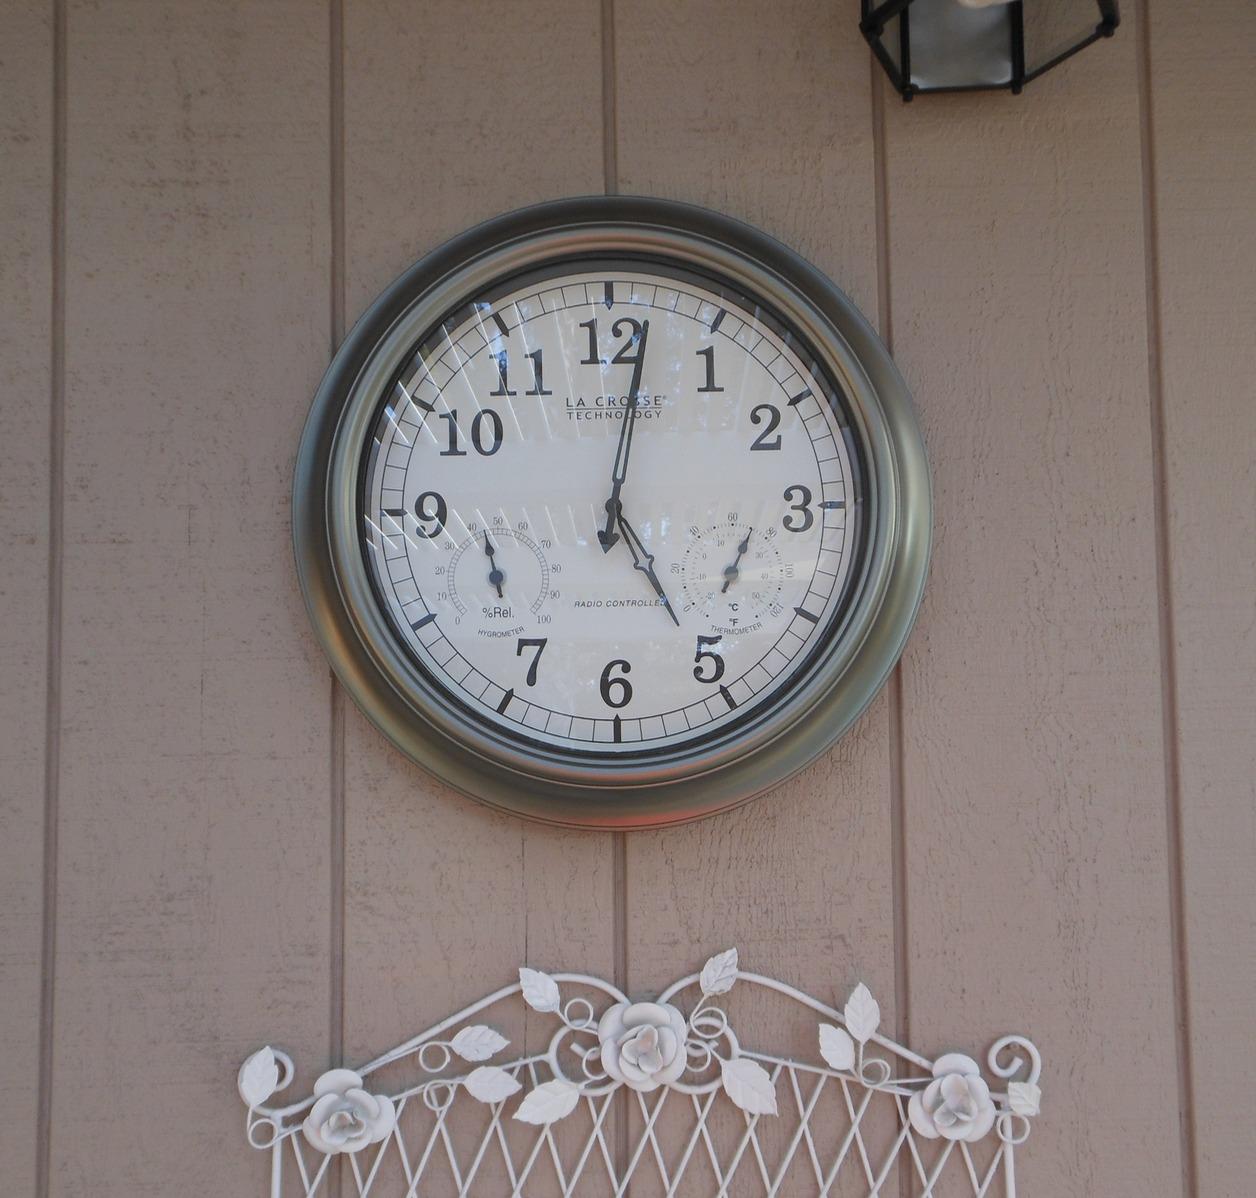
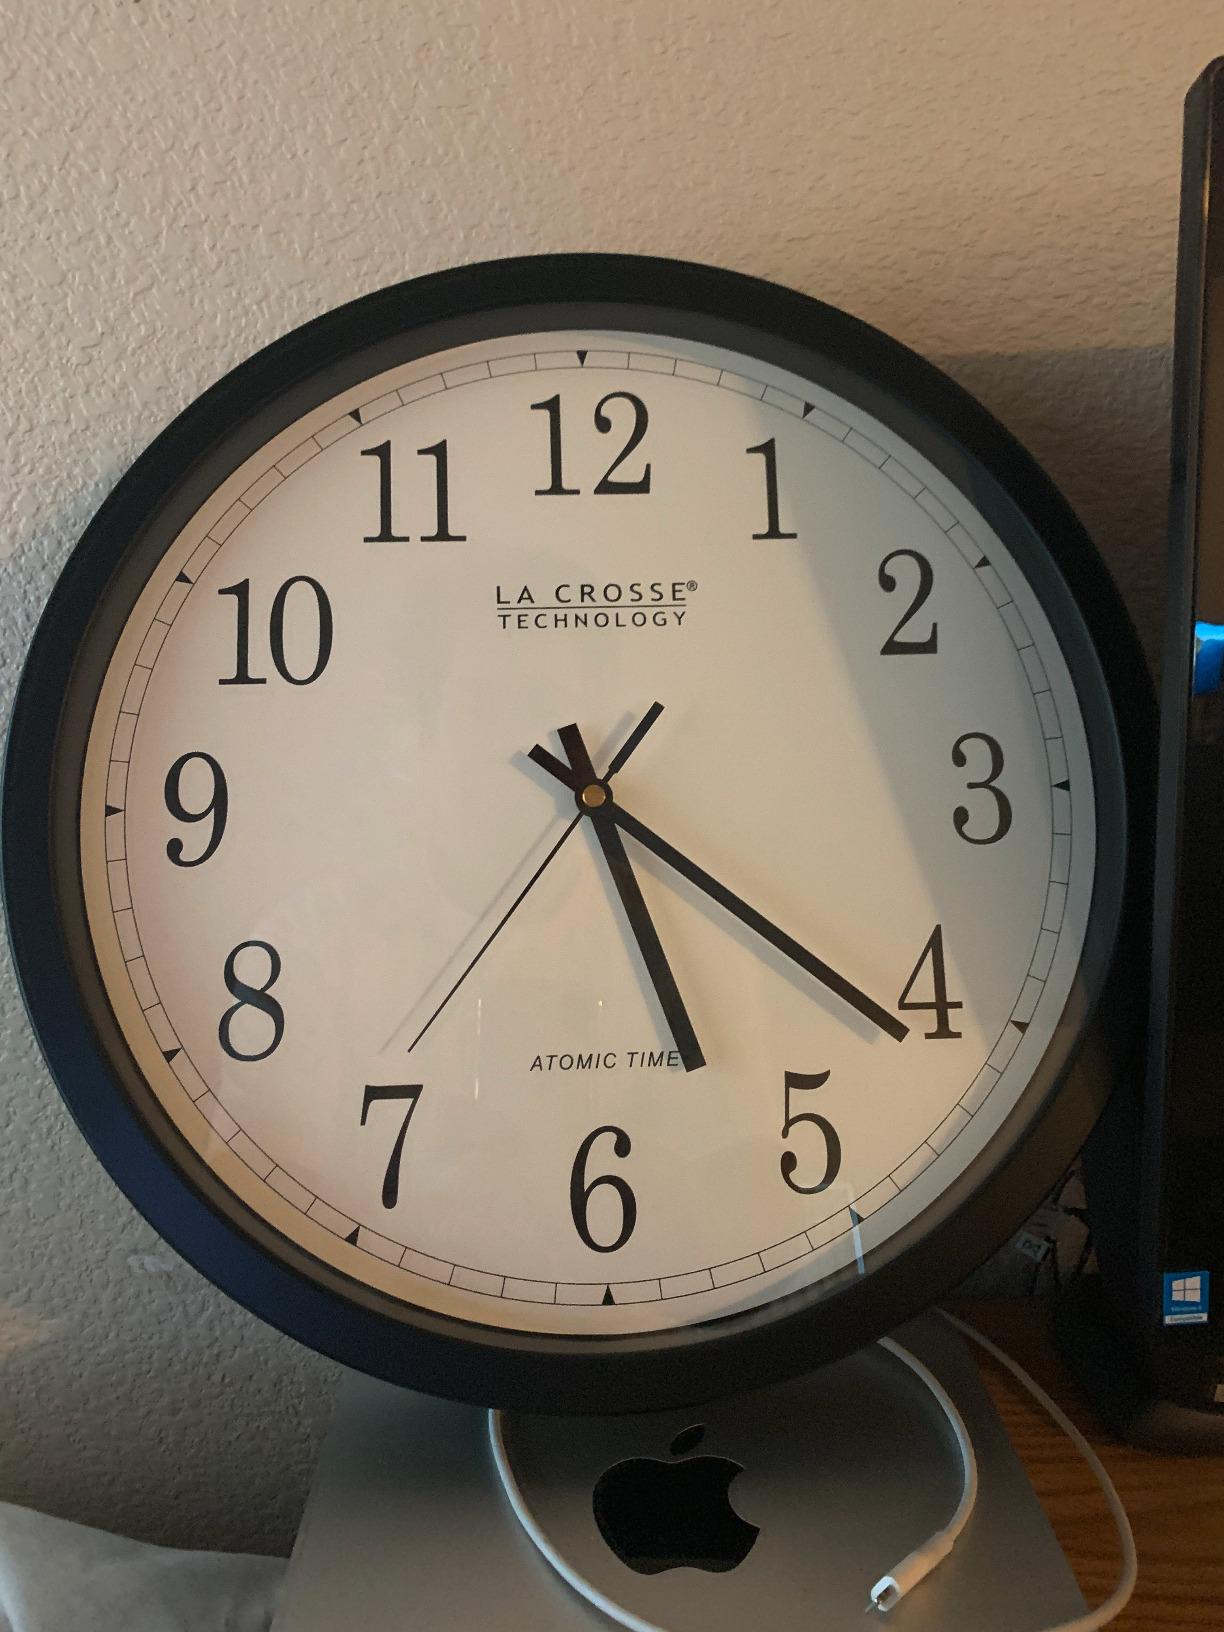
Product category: clock
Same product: no